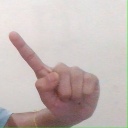
अक्षर: ए